Chodzież

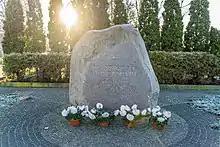
Memorial to the Greater Poland insurgents of 1918–1919

After World War I, Poland regained independence and the Greater Poland Uprising, the aim of which was to reintegrate the region with Poland, spread to Chodzież. Polish insurgents captured the town on January 6, 1919, and then, despite prior agreements, the Germans recaptured it the next day.